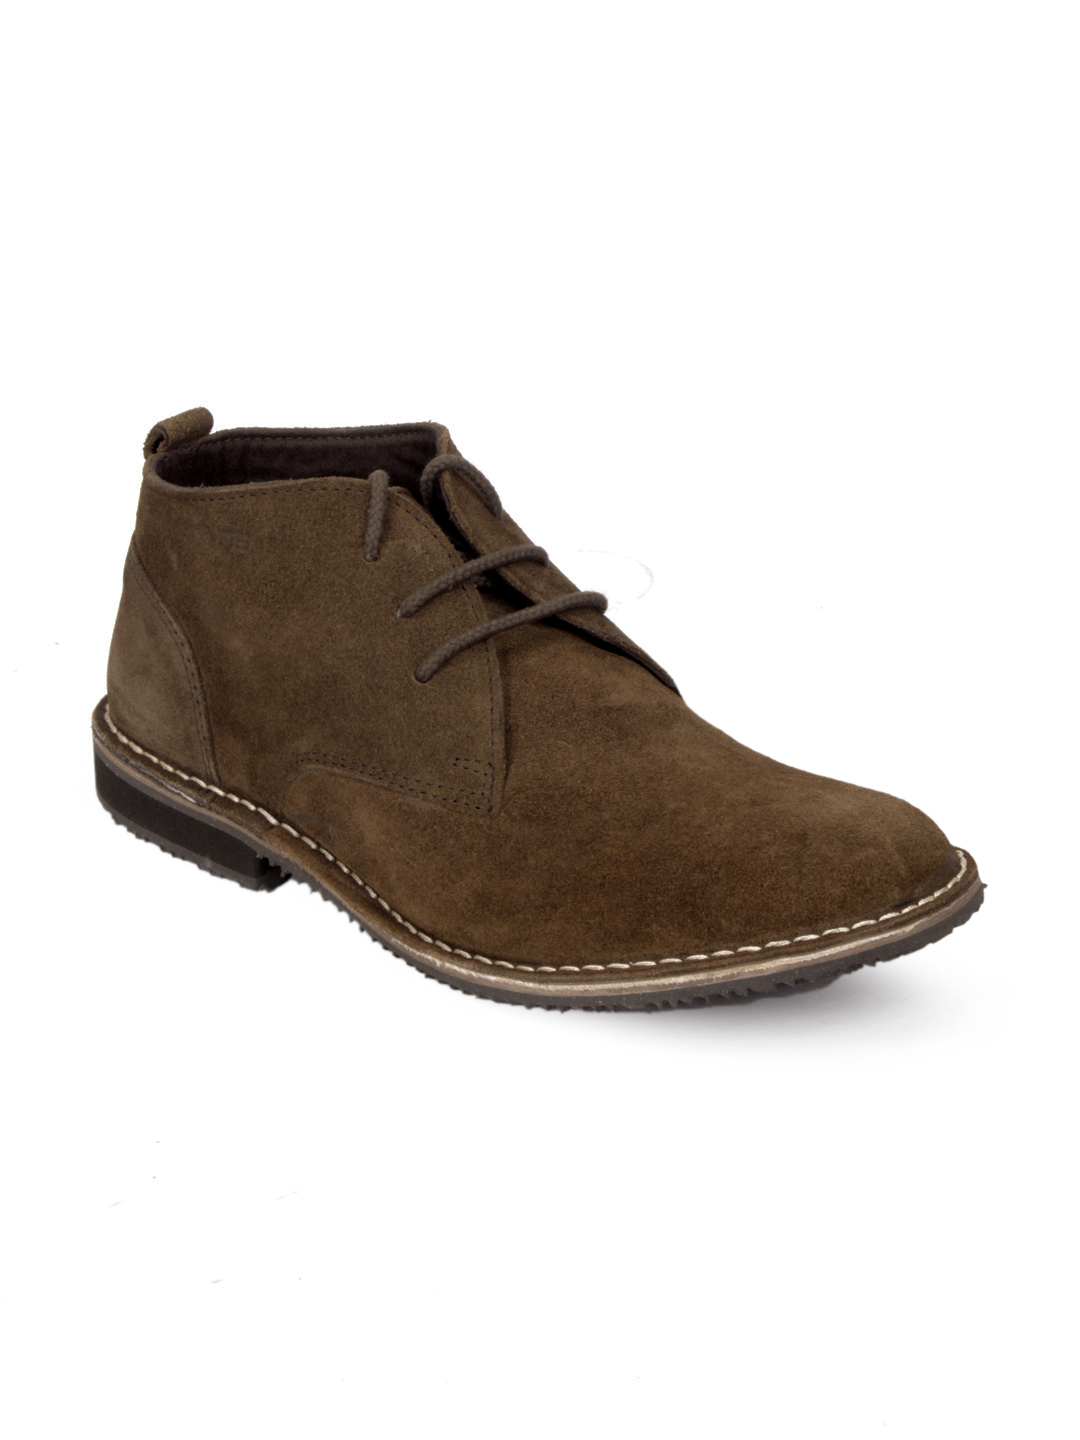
Red Tape Men Brown Shoes
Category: Footwear / Shoes / Casual Shoes
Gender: Men
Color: Brown
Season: Winter 2018
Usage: Casual